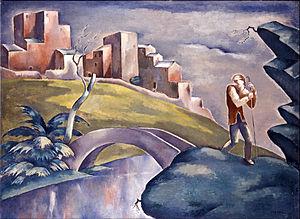
Eugeniusz Żak, dit Eugène Zak, né le 15 décembre 1884 à Mogilno, et mort le 15 janvier 1926 à Paris, est un artiste peintre polonais.